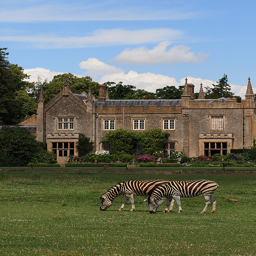
Two zebras graze in a green field with a castle in the background.
Scene of a walled in territory that looks great.

Two zebras graze on the lawn in front of the mansion.
Two zebras grazing in a field in front of a castle.
Two zebras eating grass in the front if a building